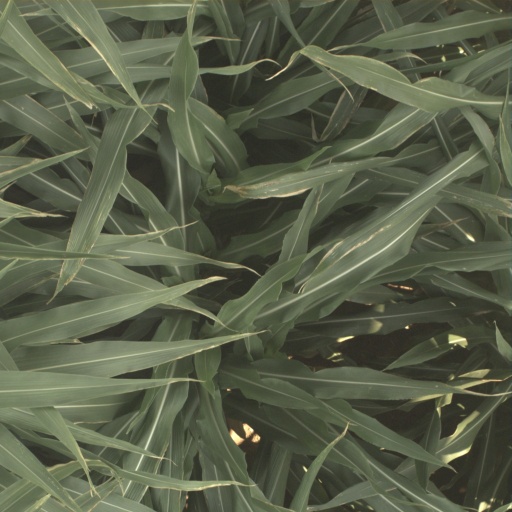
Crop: sorghum